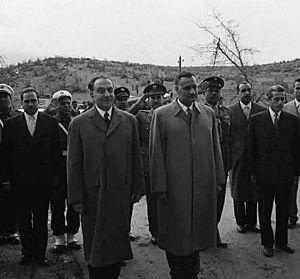
Gamal Abdel Nasser Hussein, né le 15 janvier 1918 à Alexandrie et mort le 28 septembre 1970 au Caire, est un homme d'État égyptien. Il fut le second président de la République d'Égypte de 1956 à sa mort. Après une carrière militaire, il organisa en 1952 le renversement de la monarchie et accéda au pouvoir. À la tête de l'Égypte, il mena une politique socialiste et panarabe appelée nassérisme. Il est aujourd'hui considéré comme l'un des dirigeants les plus influents du XXᵉ siècle.